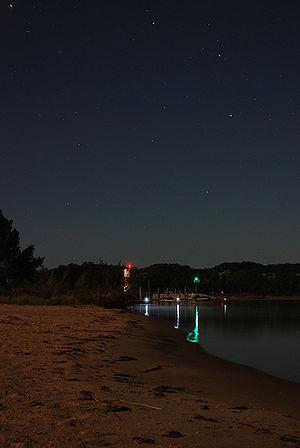
Le lac Muskegon est un lac situé dans le comté de Muskegon dans l’État du Michigan aux États-Unis. Il se situe près de l'embouchure de la Muskegon, le long de la rive orientale du lac Michigan.